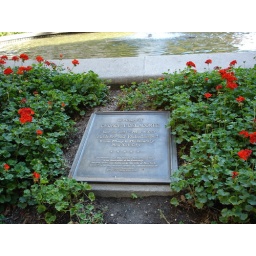
I love sitting here with my son in New York City's oldest park.